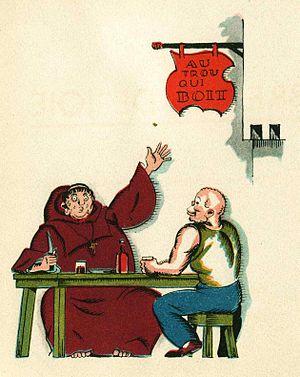
Frontispice du Livre Le Brelan de Joie (sur l'édition Athena de 1945, édition originale Grasset 1924) illustration au pochoir
Marcel Arnac, de son vrai nom Marcel Fernand Louis Bodereau, né le 10 octobre 1886 à Paris 11ᵉ et mort le 25 août 1931 à Nanterre est un écrivain, illustrateur et humoriste, un des précurseurs de la bande dessinée sous la forme de roman graphique.